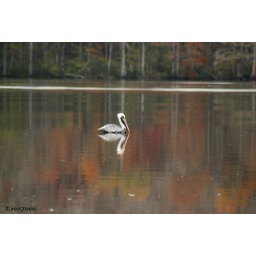
The reflection of the trees off the water have this pelican swimming in color. The basin. Mobile-tensaw delta.